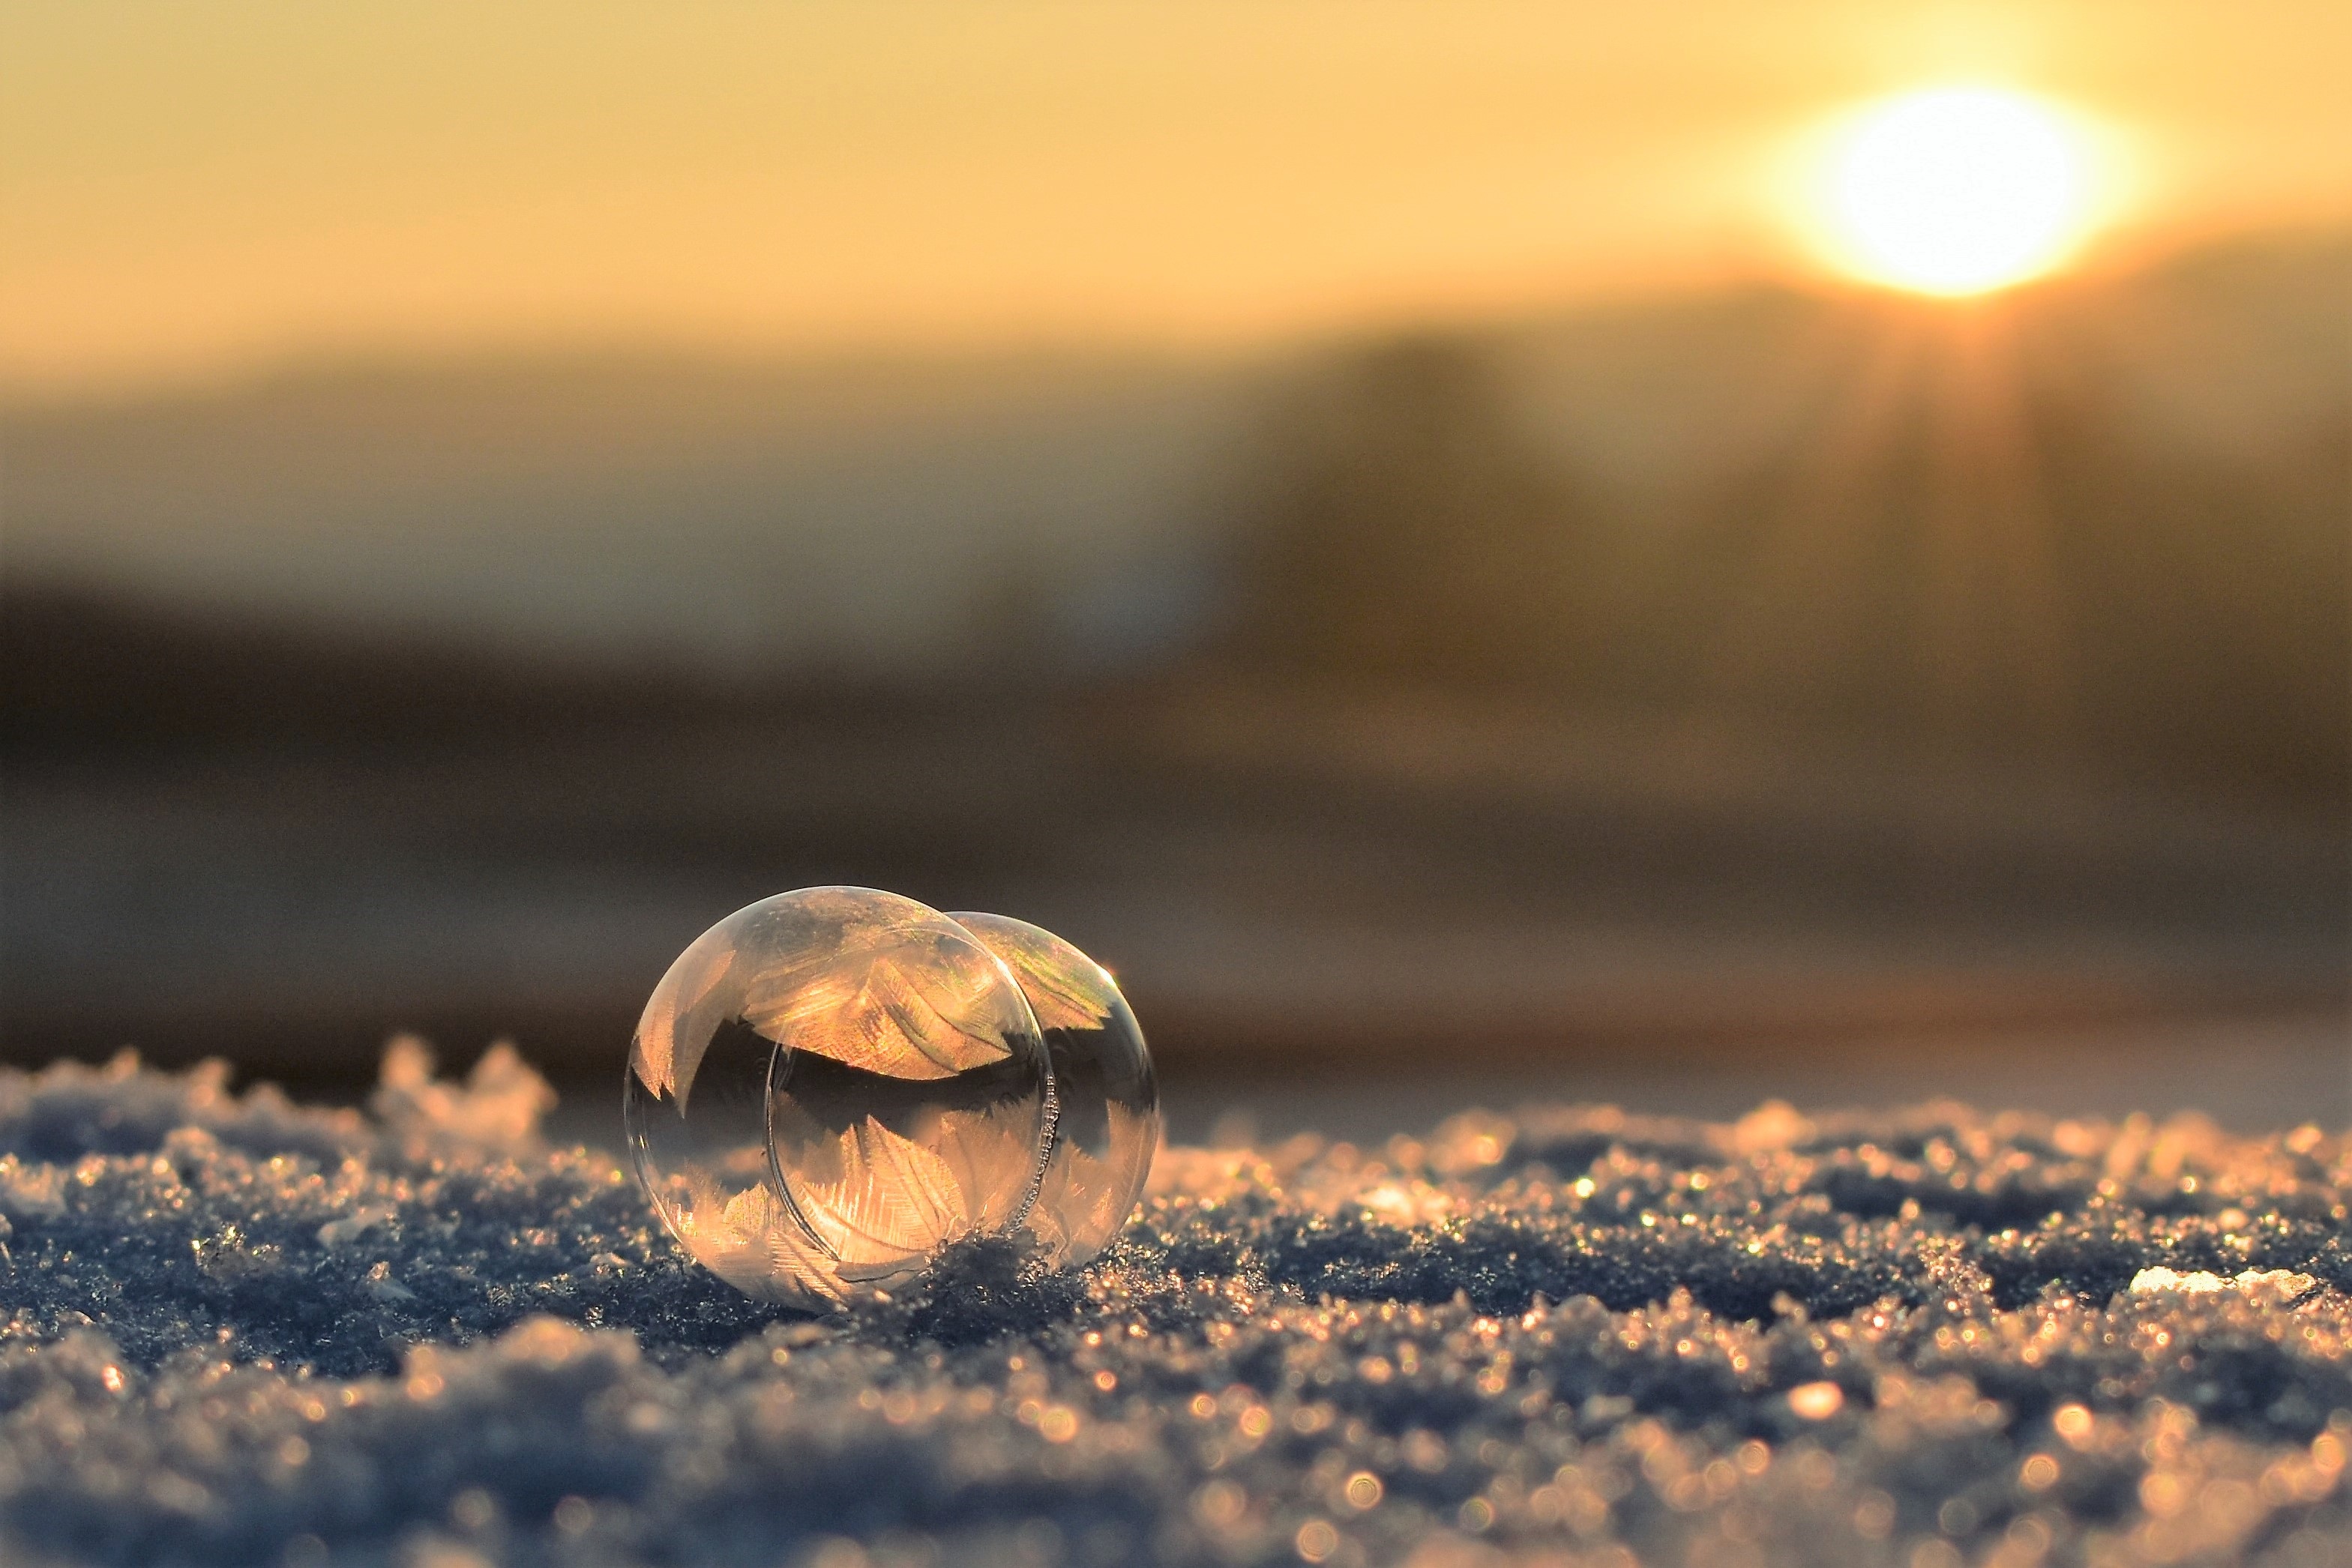
sea, nature, sand, rock, horizon, cold, winter, light, cloud, sun, sunrise, sunset, sunlight, morning, dawn, dusk, ice, evening, reflection, frozen, iced, icy, ball, frosty, soap bubble, wintry, macro photography, eiskristalle, crystals, winter time, frozen bubble, atmospheric phenomenon